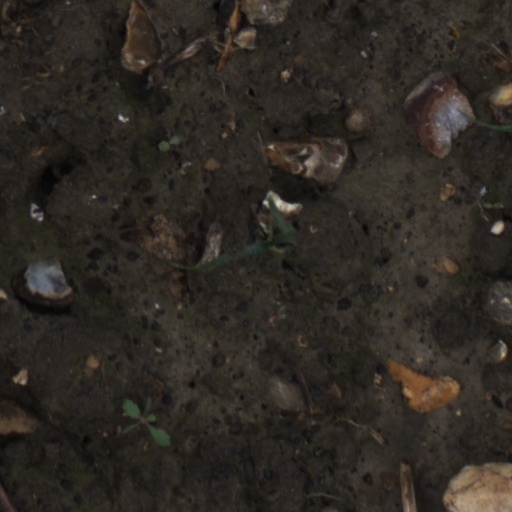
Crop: wheat